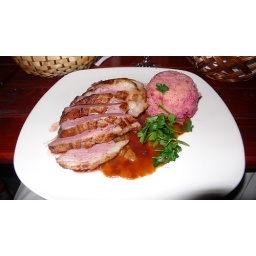
Eating duck in the castle area, Budapest